Gozo boat

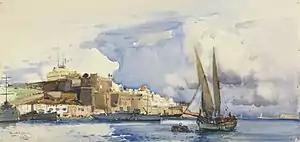
Painting of a Gozo boat in the Grand Harbour during World War I

The Gozo boat ( or ) was a type of settee-rigged boat originating from Malta. Gozo boats were the main means of transport across the Gozo Channel between Gozo and the main island of Malta from the late 19th to the mid-20th century. The design of the boats developed from the speronara.